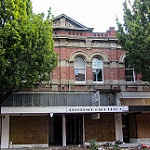
Label: buildings